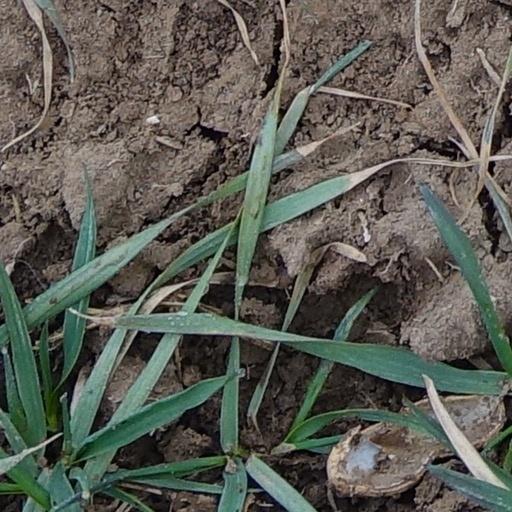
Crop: wheat